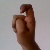
The image shows a hand gesture representing the letter 'X' in Indian Sign Language.